Capture of La Boisselle

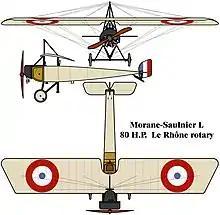

When the barrage lifted, the troops overran the German front trench on the higher part of the slope but German flanking fire from Sausage Valley and La Boisselle, forced the leading companies away from the north-east to due east on the right. The left flanking units of the rear companies and the 16th Royal Scots were shot down as they followed on. Parties of the 15th Royal Scots were left behind to attack Sausage Redoubt and the trenches in the vicinity, as the rest advanced straight up the slope straying into the XV Corps sector, held by the 21st Division. By both battalions were atop the Fricourt Spur and Sausage and Scots redoubts were still occupied by German troops. The infantry advance continued for about , before the error in navigation was realised thirty minutes later, at Birch Tree Wood beyond the sunken road into Fricourt, where 21st Division troops were encountered. The British advance had taken place at the junction of Reserve Infantry separating two infantry companies. The battalions then turned north, the 15th Royal Scots up Birch Tree Trench in the second intermediate line, towards Peake Woods, with the 16th Royal Scots in support along the Fricourt–Pozieres road, behind. A company of the reserve battalion of Reserve Infantry Regiment 110 counter-attacked from Peake Woods, throwing hand-grenades and German troops in Scots Redoubt and the third and fourth trenches behind the Scots, engaged them with machine-gun fire.